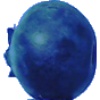
Label: Huckleberry 1